Aldgate

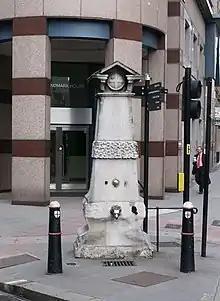
Aldgate Pump, at the junction of Aldgate, Leadenhall Street and Fenchurch Street

The originally Roman A11 Road, once known as the "Great Essex Road", is known as Aldgate High Street as it passes through the Portsoken Ward, and the use of Aldgate as a place name typically applies to this extramural area around Aldgate High Street. The High Street is around 290 metres (950 feet) long. Due to the road geography, and its historic interest, the Aldgate Pump, a few metres inside the position of the former gate is also usually included.